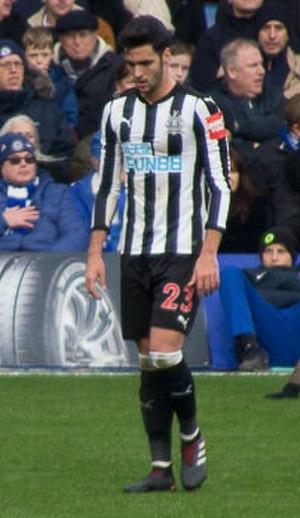
Mikel Merino Zazón, né le 22 juin 1996 à Pampelune, est un footballeur espagnol qui évolue au poste de milieu de terrain à la Real Sociedad.